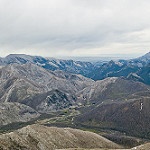
Scene: Outdoor